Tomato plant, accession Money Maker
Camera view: tilt-top (135 deg); turntable rotation: 240 degrees
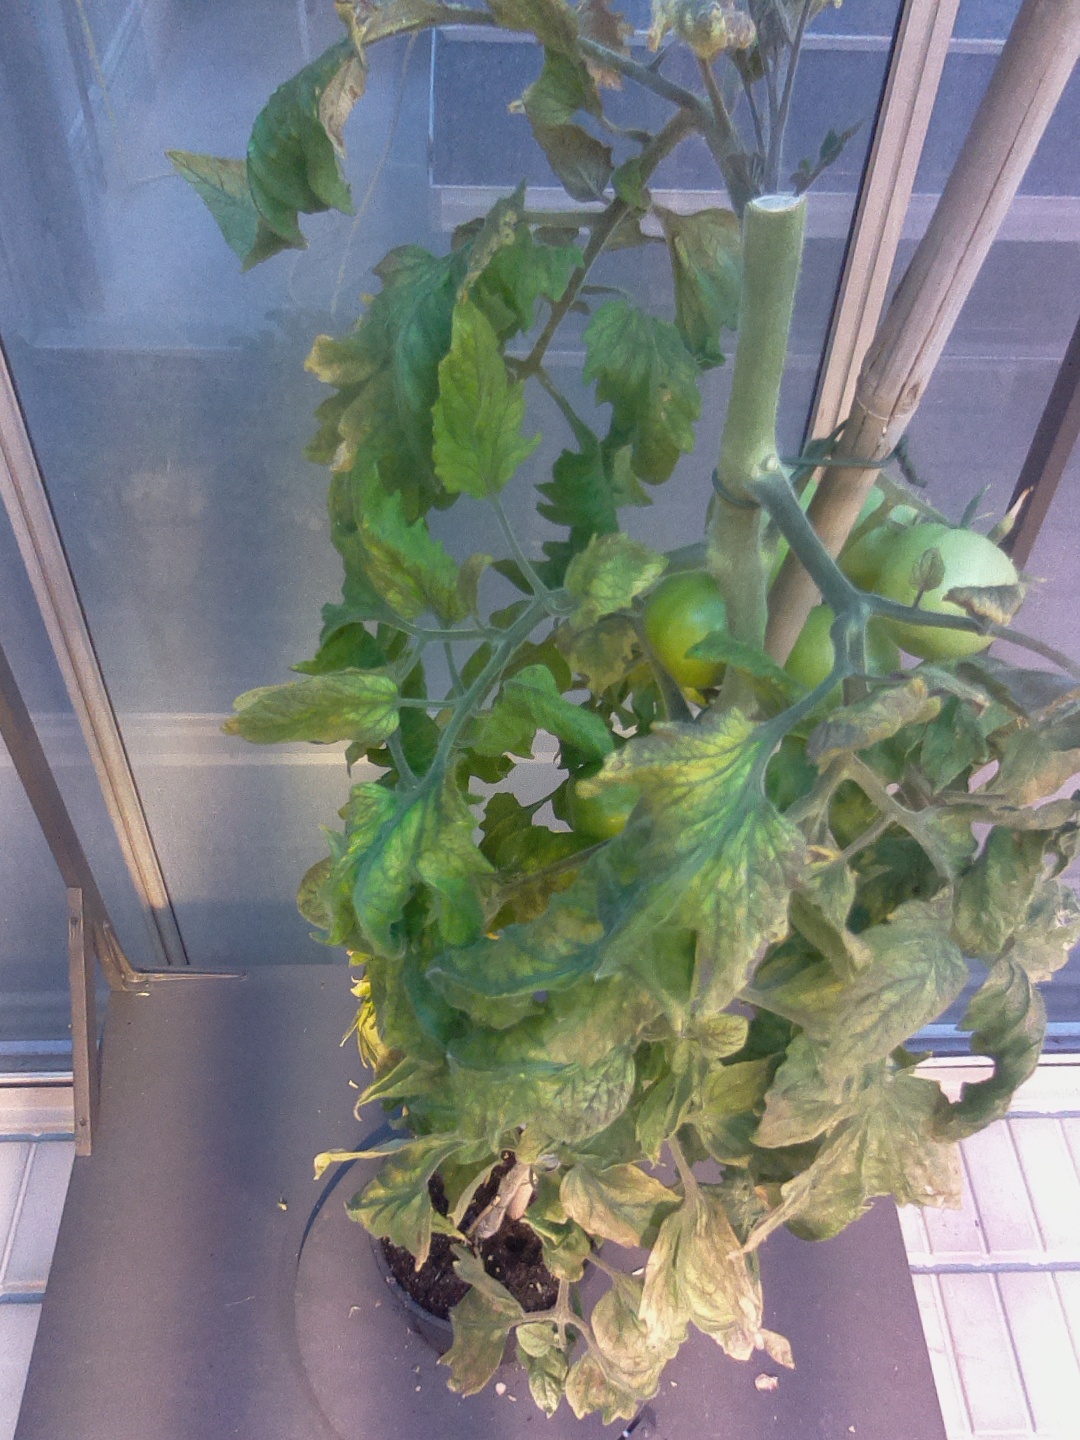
BBCH growth stage 79: 90% -100% of final fruit size